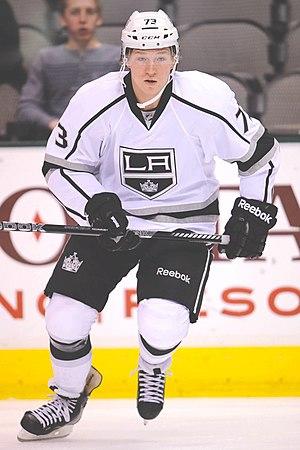
Tyler Toffoli est un joueur professionnel canadien de hockey sur glace. Il évolue au poste d'attaquant.